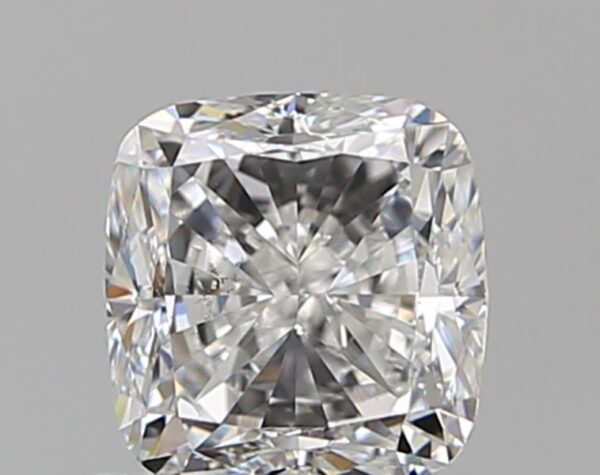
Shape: cushion
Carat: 0.96
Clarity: SI1
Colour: F
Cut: GD
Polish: EX
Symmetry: VG
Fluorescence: N
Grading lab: GIA
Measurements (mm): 5.36 x 5.15 x 3.8